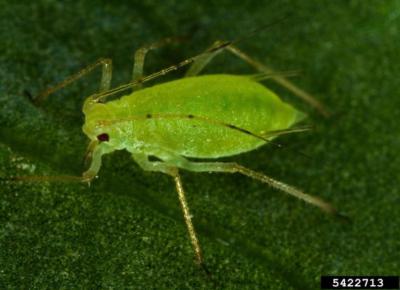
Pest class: green_peach_aphid